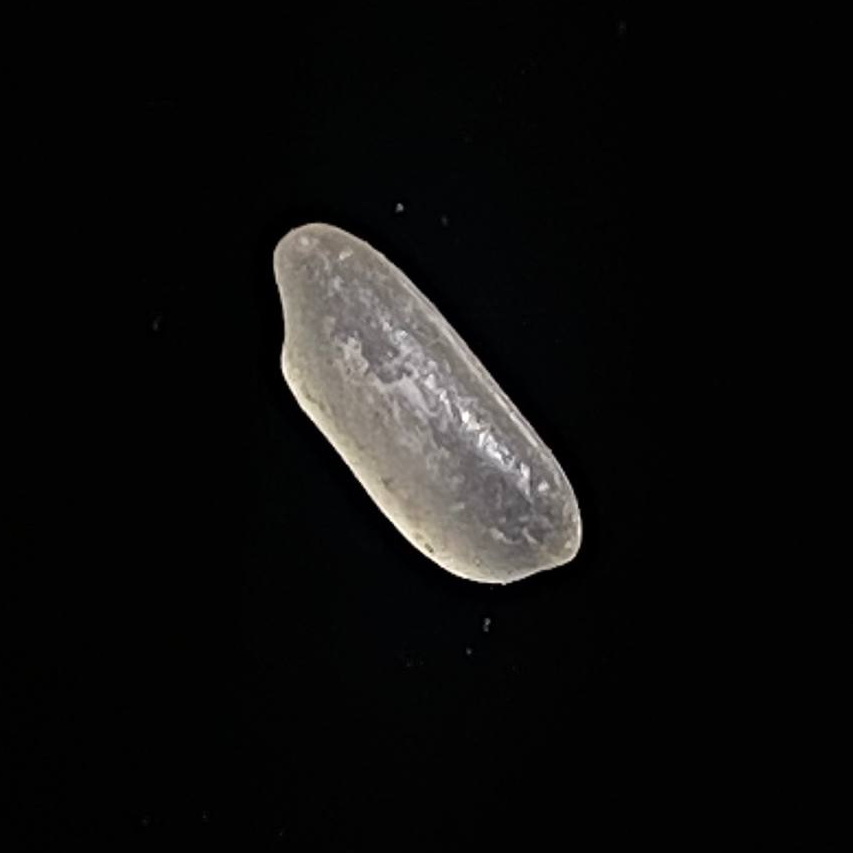
Rice variety: Paijam